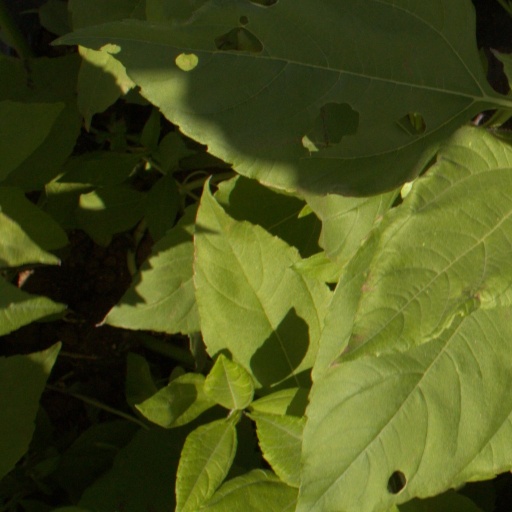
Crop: Jerusalem artichoke